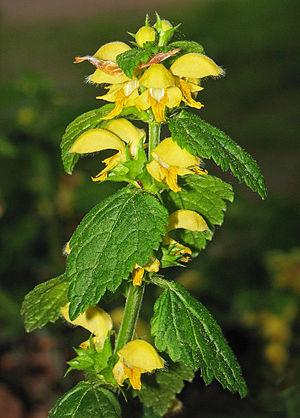
Le parc national de Stenshuvud est un parc national situé en Scanie, au sud de la Suède.
Le Lamier jaune ou Ortie jaune est une espèce de plantes herbacées de la famille des Lamiaceae, très commune en France.
Ortie, nom donné principalement aux plantes du genre Urtica.